Appleton-le-Street with Easthorpe

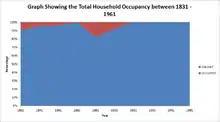
Percentage of households occupied between 1831 and 1961

After 1851, the number of houses declined to only 34 in 1881, and then remained stable until 1961 when the total number of homes is 36. There were no vacant houses in 1881 but then by 1891 only around 75% of the houses were occupied, with eight homes being vacant, until around 1921; then all the houses are occupied again all the way to 1961.